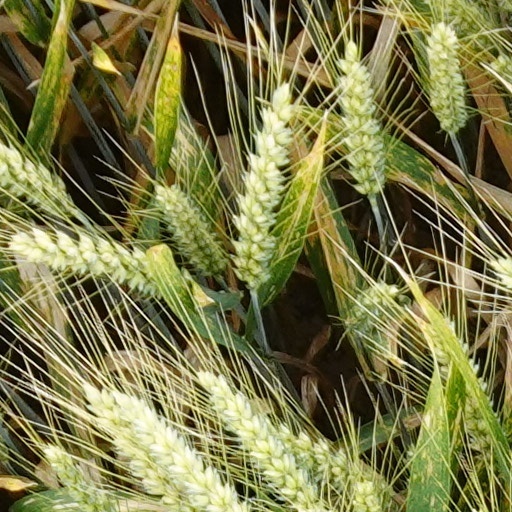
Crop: wheat